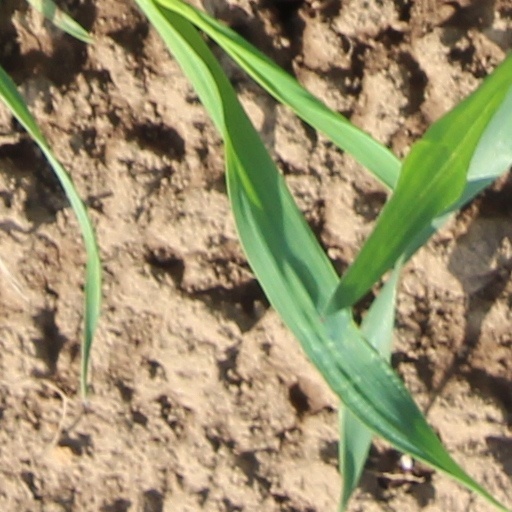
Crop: wheat